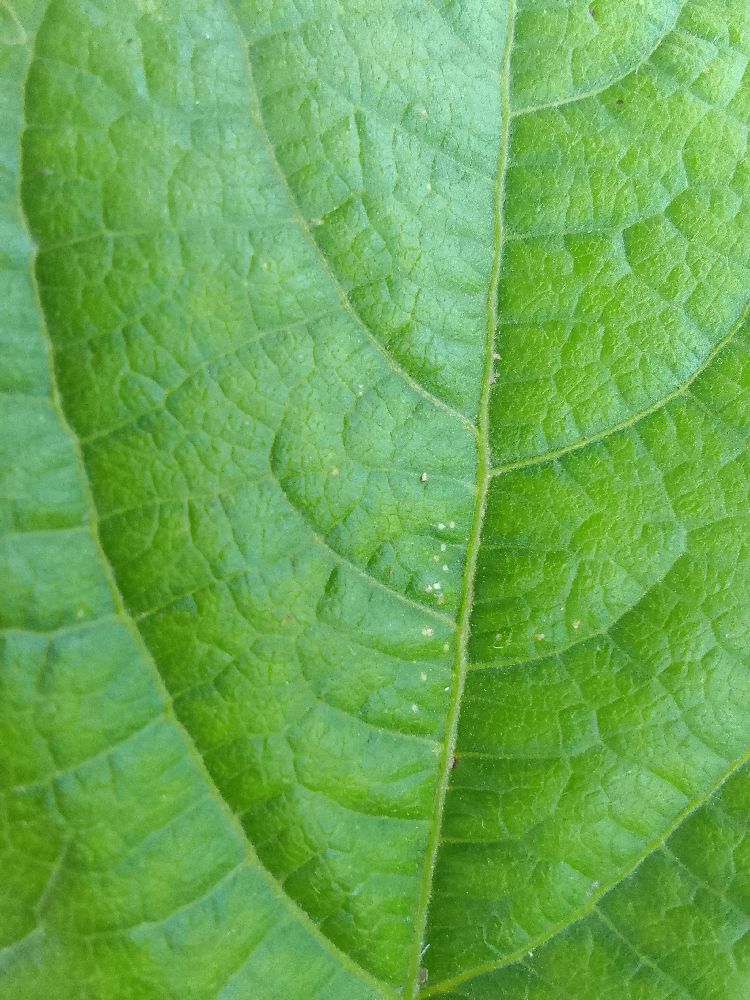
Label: healthy